Zsolt Csampa

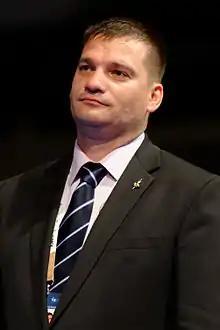
At the 2013 World Fencing Championships in Budapest

Zsolt Csampa (born 27 November 1974) is a Hungarian politician, member of the National Assembly (MP) from National List between 2002 and 2010. He became Member of Parliament from Borsod-Abaúj-Zemplén County Regional List in 2010. Since 14 May 2010 he has been vice-chairman of the Defence and Internal Security Committee.